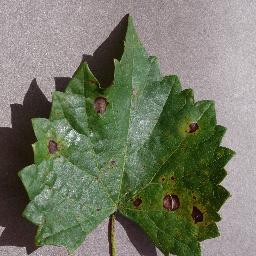
Label: Grape___Black_rot